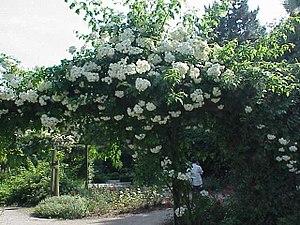
'Bobbie James' est un rosier grimpant de la famille des multiflora obtenu par Graham Thomas de la roseraie de Sunningdale en Angleterre en 1961. Il l'a créé dans le jardin de Lady Serena James à St. Nicholas, près de Richmond. Il doit son nom au mari de Lady James, mort en 1960.